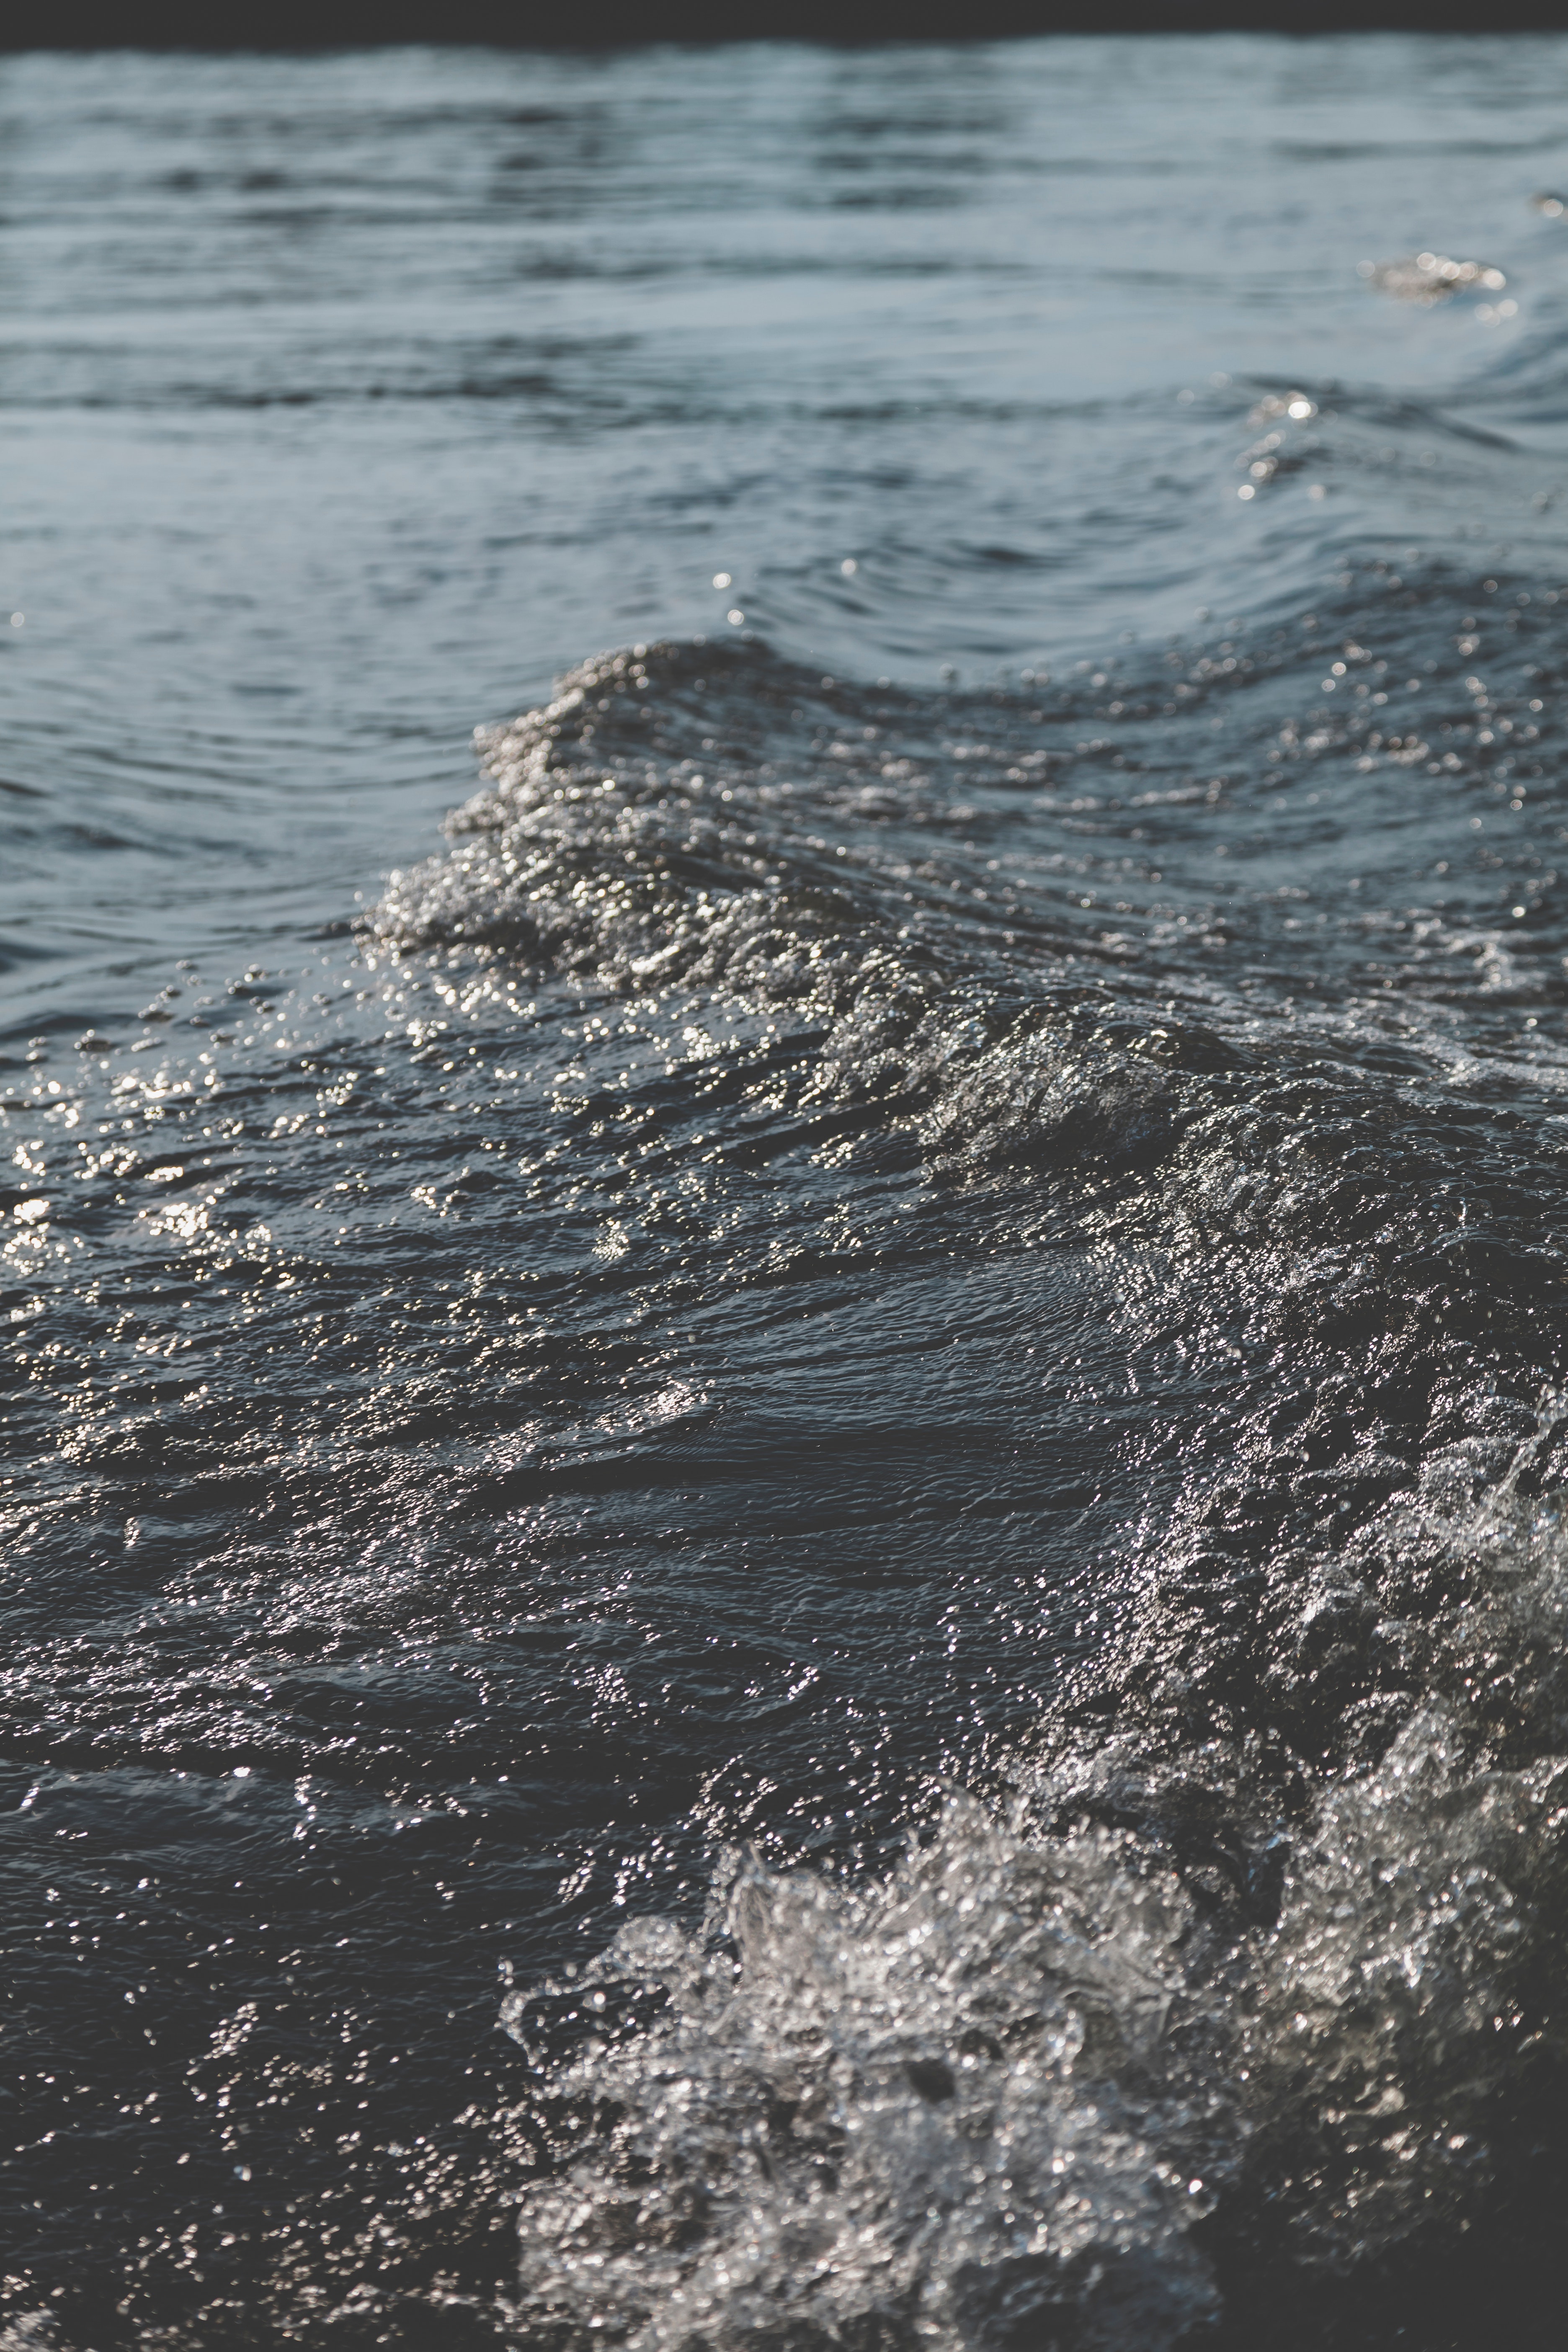
water, wave, sea, wind wave, ocean, water resources, sky, river, reflection, tree, tide, sunlight, bank, watercourse, rock, lake, coast, channel